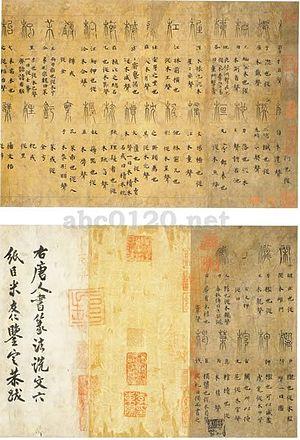
Le terme « Trésor national » est utilisé depuis 1897 pour désigner les biens culturels importants du Japon,